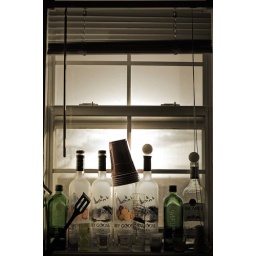
window above our sink